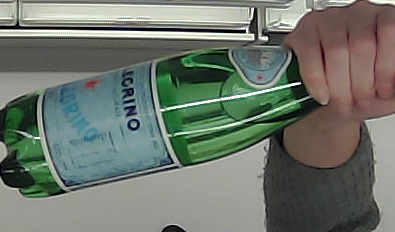
Product: sanpellegrino_water